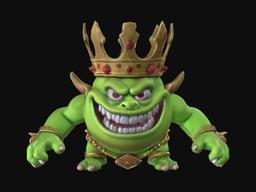
미적 점수 (1~10점): 9